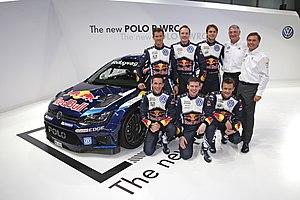
Volkswagen Motorsport est le service compétition du constructeur allemand Volkswagen. La dénomination sociale de l'écurie est Volkswagen Motorsport GmbH ; cette société appartient à 100 % à Volkswagen AG. Elle est basée à Hanovre en Allemagne. Engagée en championnat du monde des rallyes à partir de 2013 avec la Polo R WRC, Volkswagen décide d’arrêter le son programme suite au scandale du dieselgate et des répercussions économiques. Elle a remporté les titres Pilotes, Copilotes et Constructeurs quatre fois de suite. Volkswagen Motorsport est tourné depuis 2017 vers le championnat du monde de rallycross FIA avec le soutien officiel de la structure PSRX Volkswagen Sweden du double champion du monde Petter Solberg.